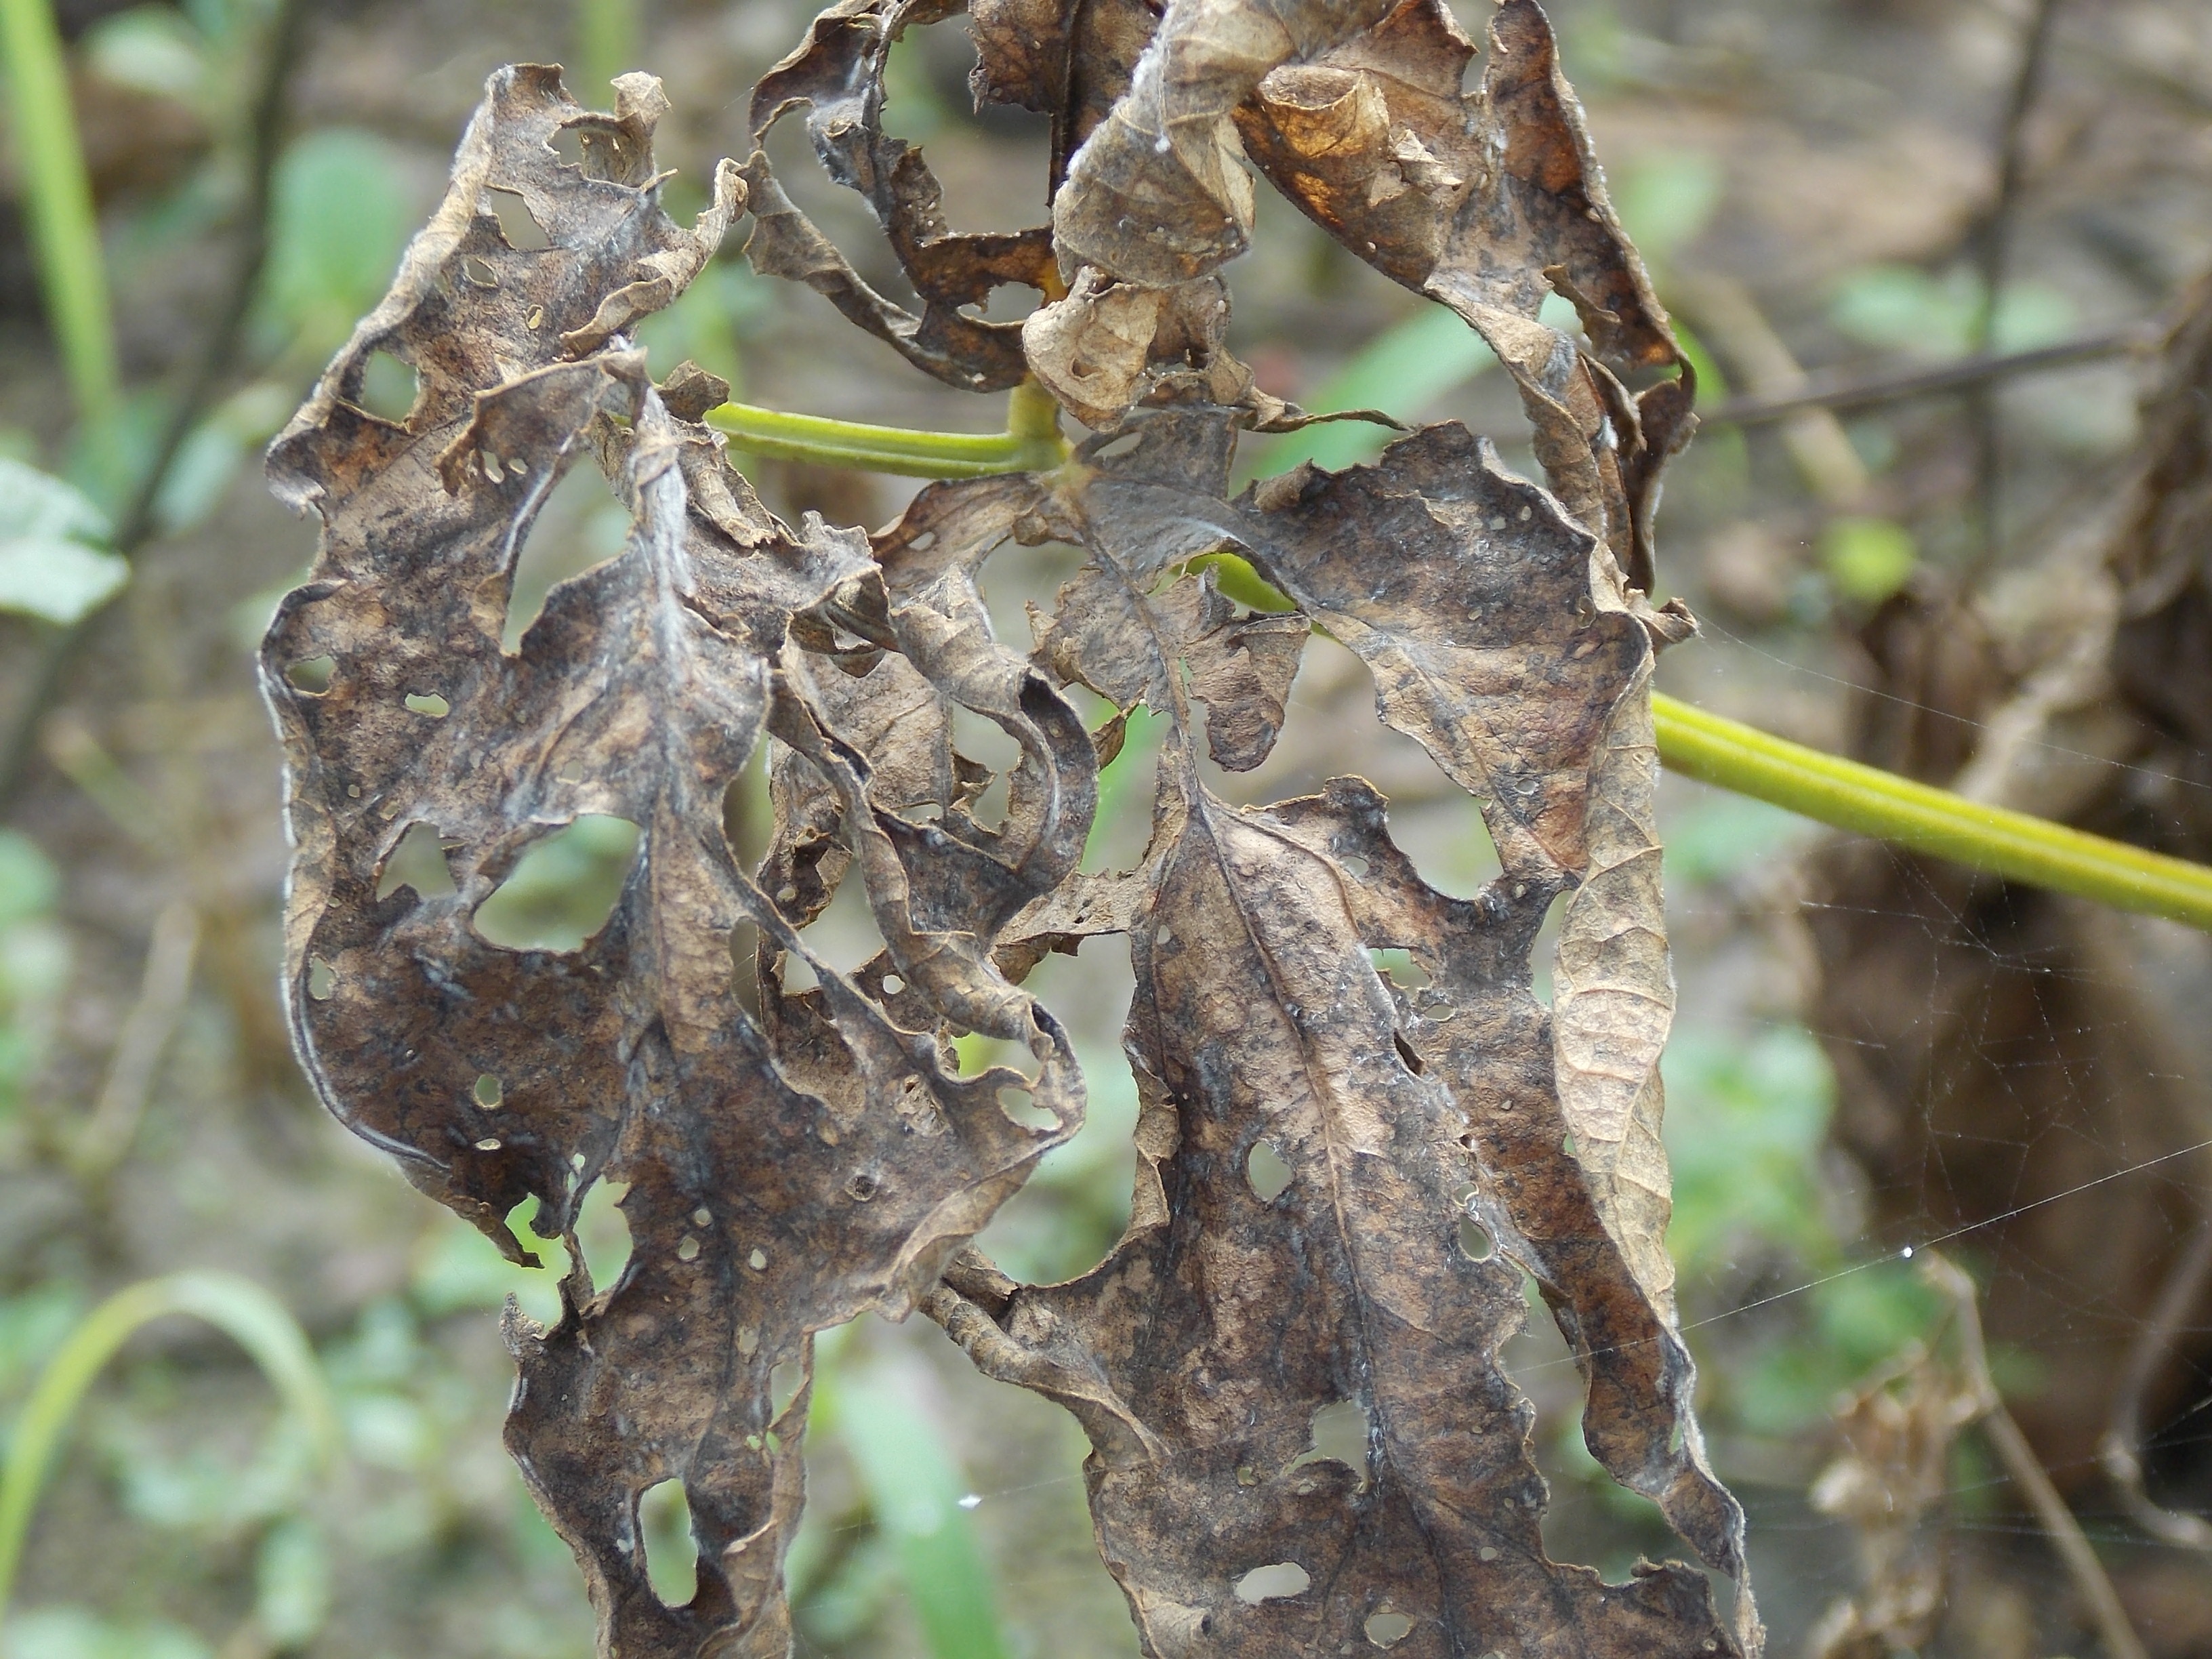
Label: Disease